Hong Kong and Whampoa Dock

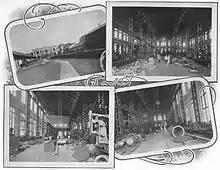
Hong Kong and Whampoa Dock c. 1908

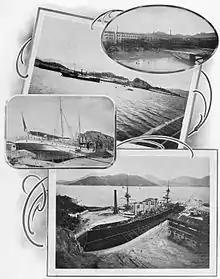
Hong Kong and Whampoa Dock c. 1908

Hong Kong and Whampoa Dock was a Hong Kong dockyard, once among the largest in Asia.